Hataki Station

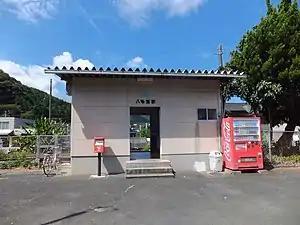
Hataki Station in August 2020

is a passenger railway station located in the city of Ōzu, Ehime Prefecture, Japan. It is operated by JR Shikoku and has the station number "S15".